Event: Ecuador Earthquake
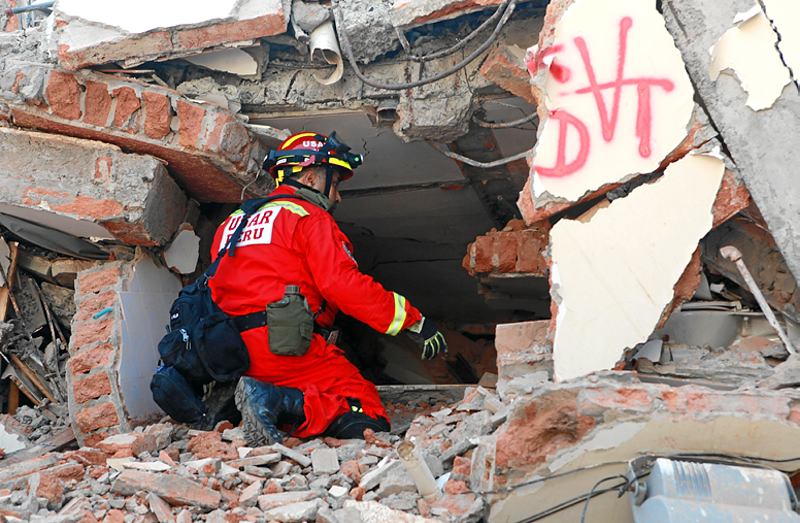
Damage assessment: damage